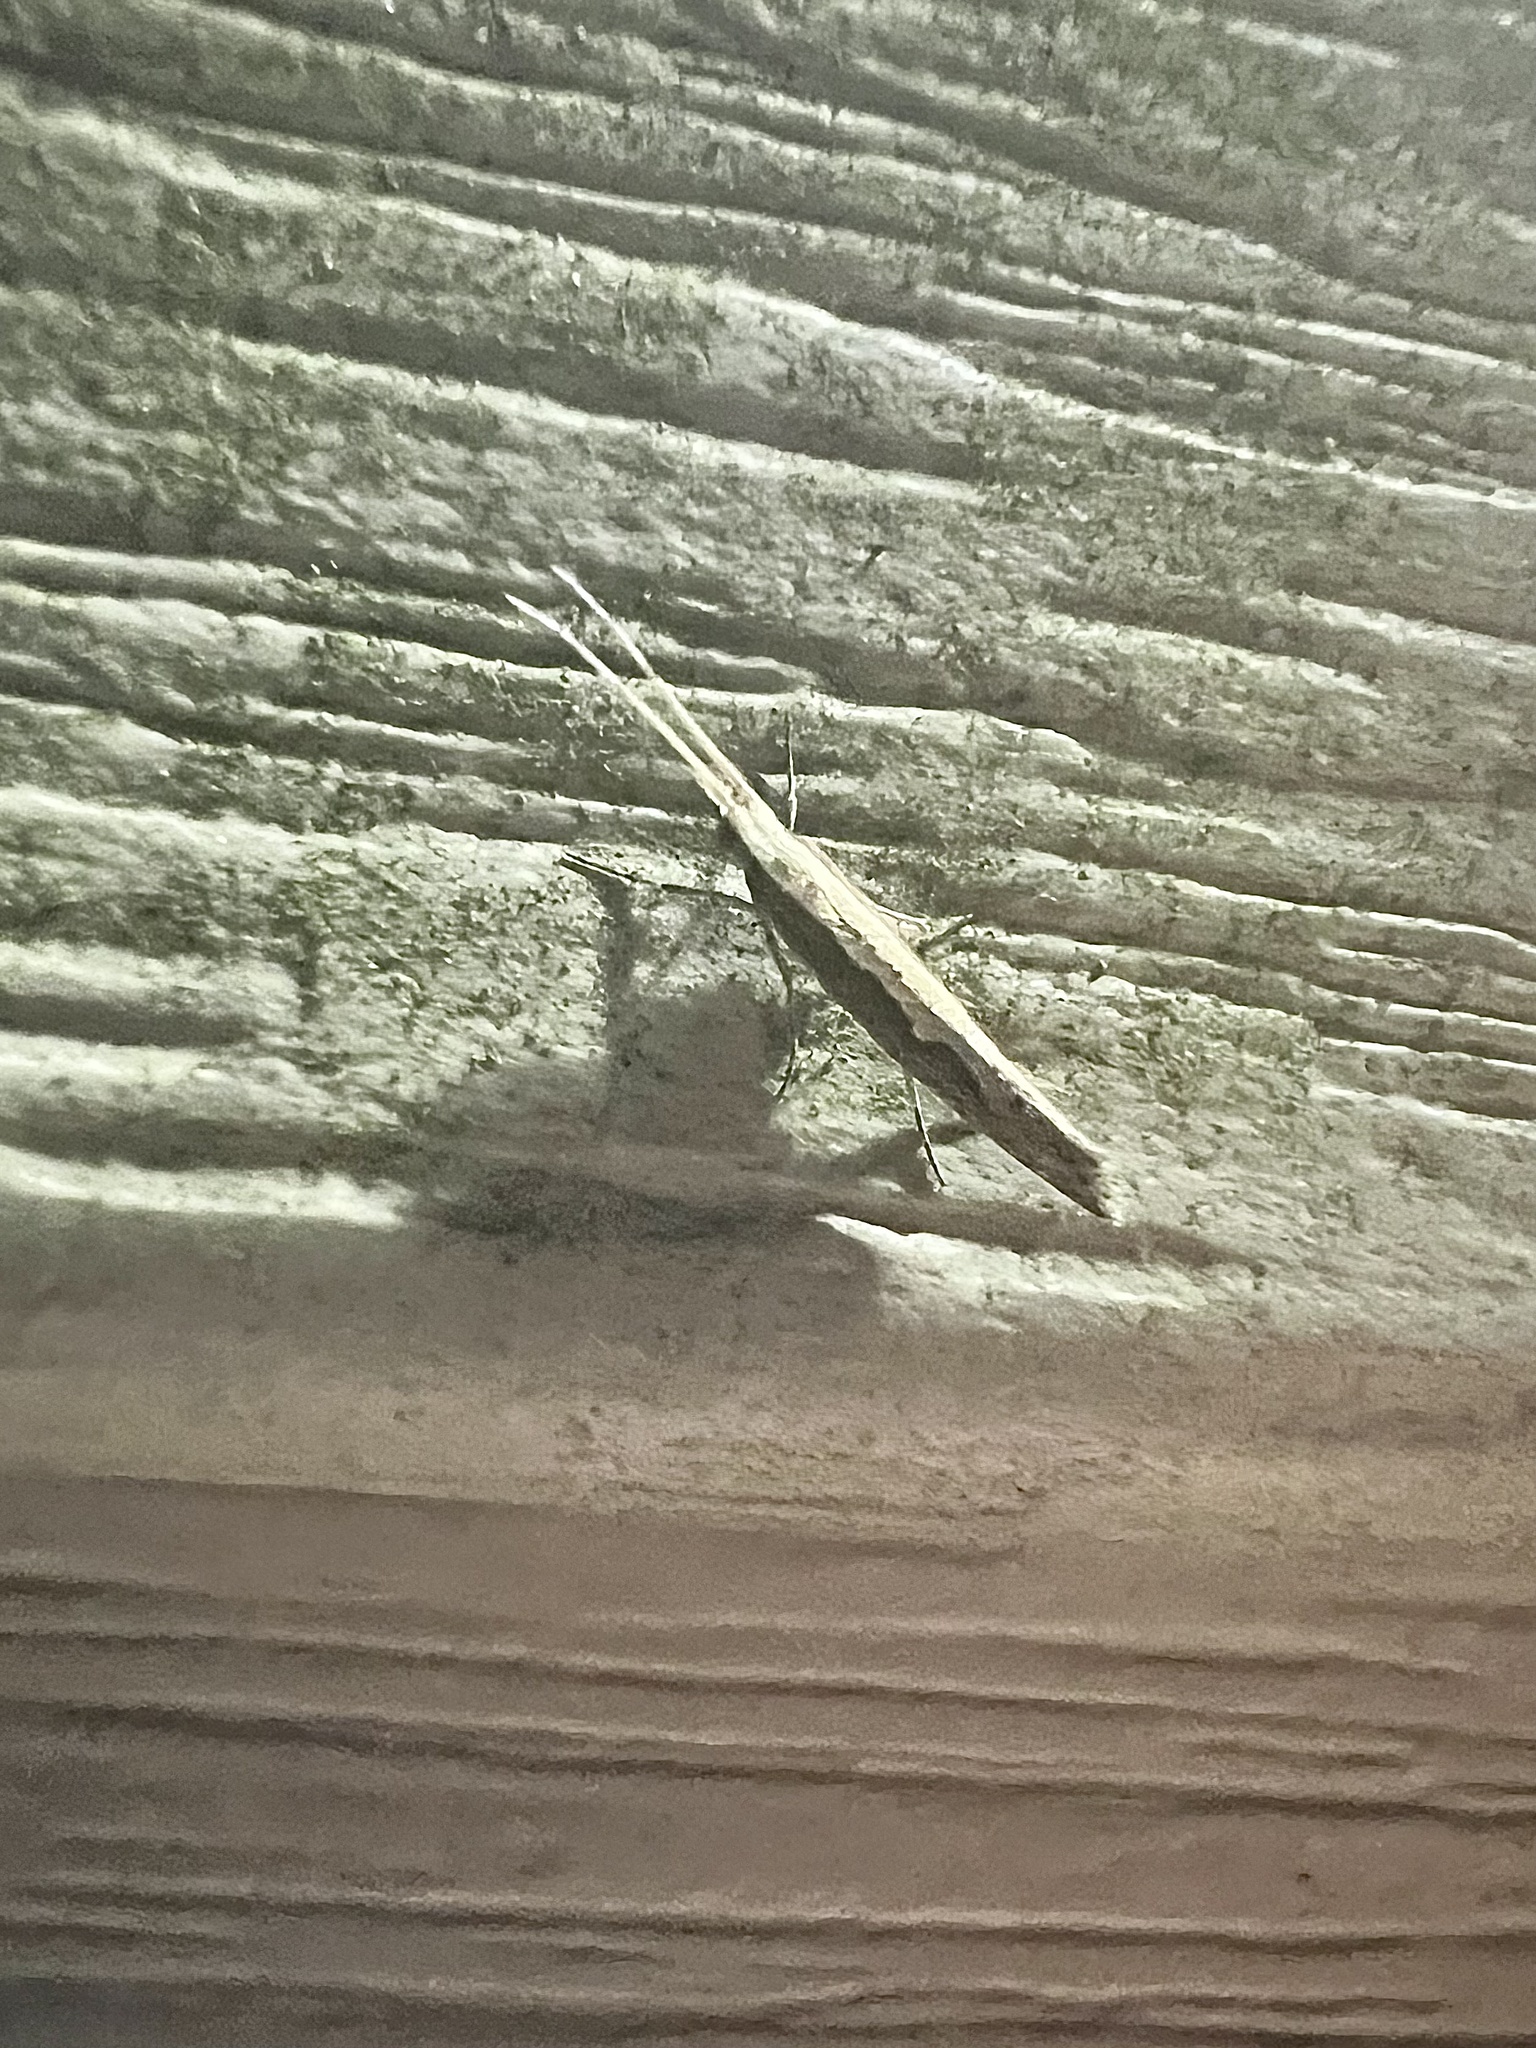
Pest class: diamondback_moth